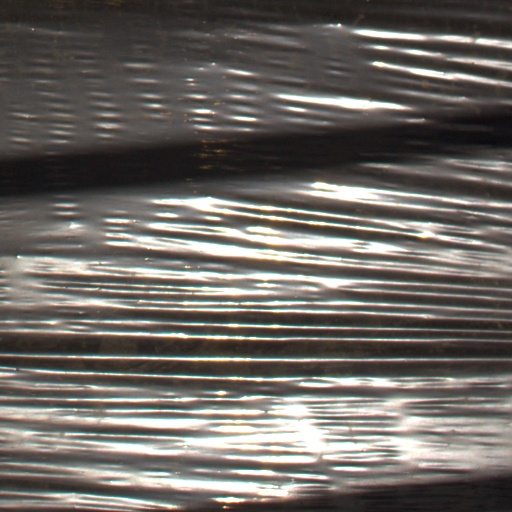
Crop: Jerusalem artichoke